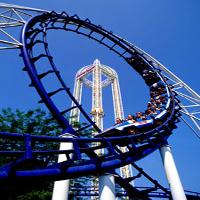
Weather: sun or clear